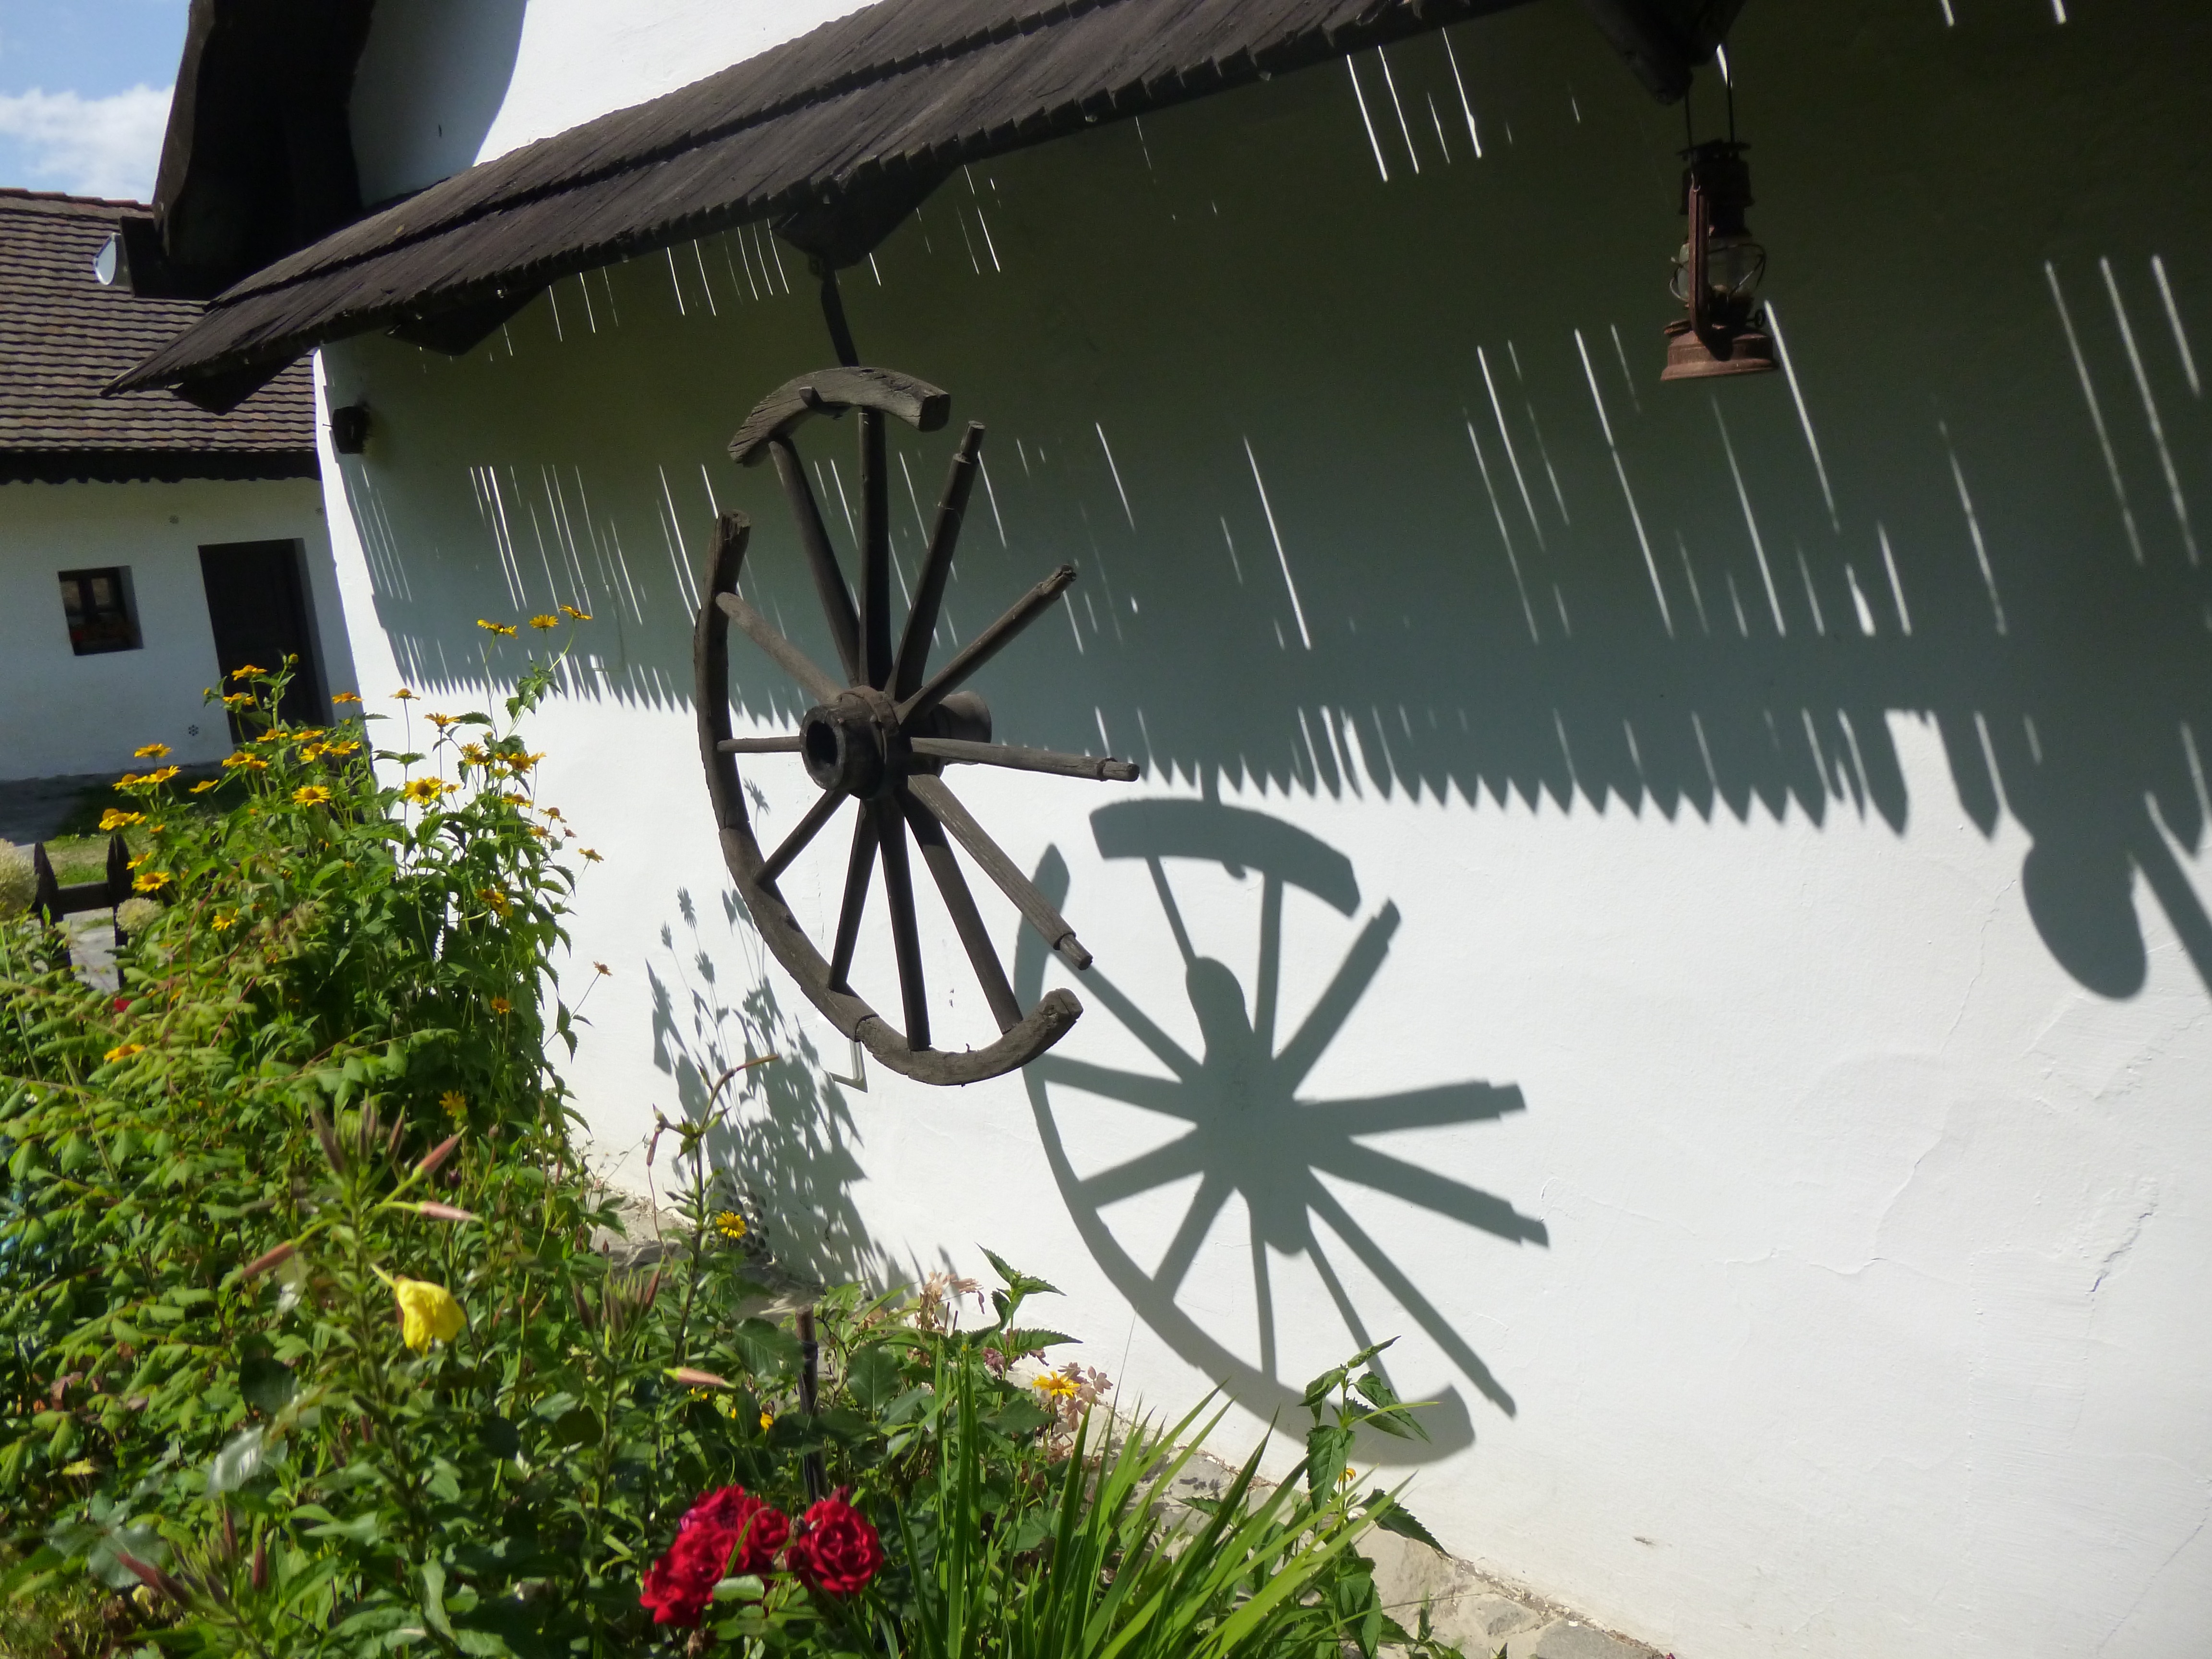
wheel, flower, shadow, old house, art, light and shadow